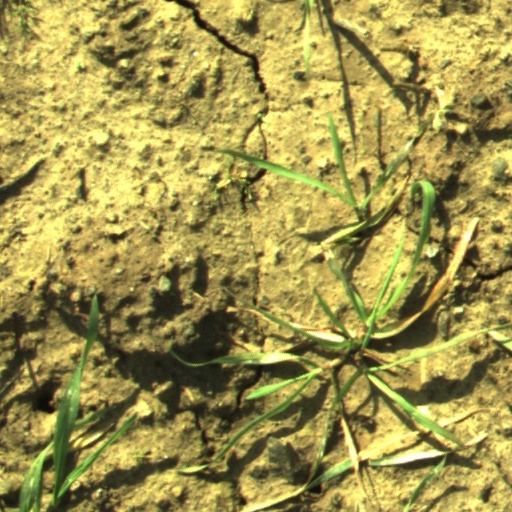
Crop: wheat